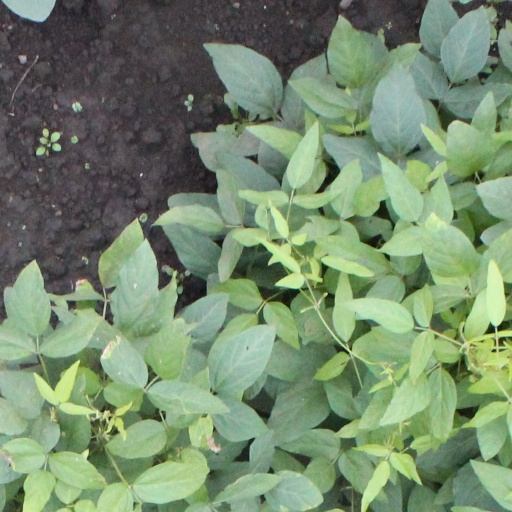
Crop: soybean